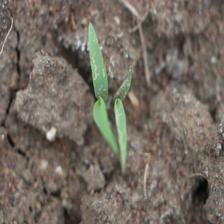
Label: Sorghum